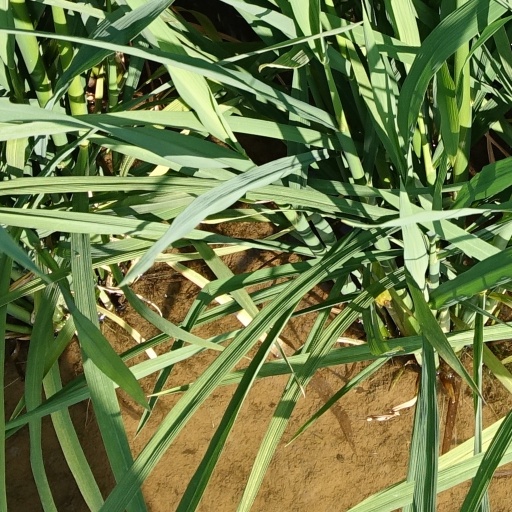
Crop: rice